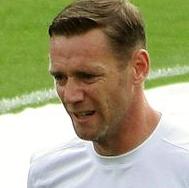
Age: 32